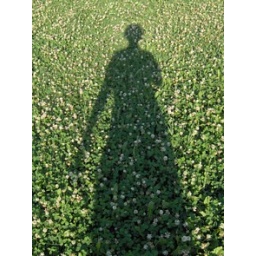
tall green girl in the baseball diamond